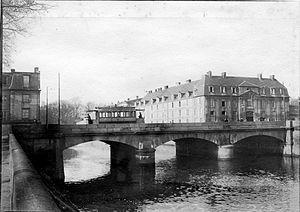
Tramway de la ligne 1 sur le pont de Vaucelles à Caen
Cet article recense les monuments historiques de Caen et de son agglomération, en France.
Le tramway de Caen est un mode de transport en commun à voie métrique ayant fonctionné à Caen de 1901 à 1937. Il fait suite à un premier réseau de transport à traction hippomobile créé à la fin du XIXᵉ siècle. Le tramway est exploité par la compagnie générale de traction par le biais de la compagnie des tramways électriques de Caen. Pour des raisons de coût, le tramway est abandonné au profit de l'autobus en 1937.
Vaucelles est un quartier de Caen au sud du centre-ville, sur la rive droite de l'Orne.